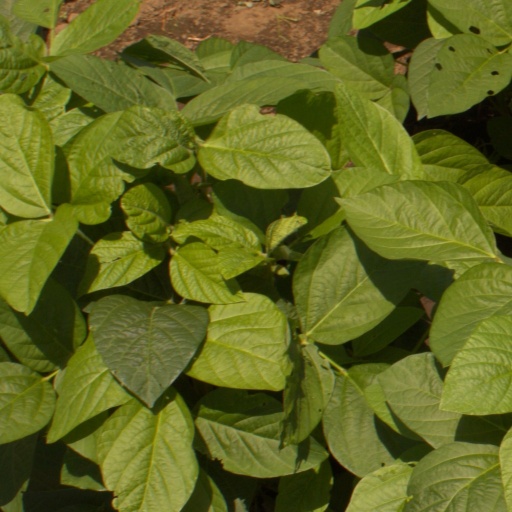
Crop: soybean